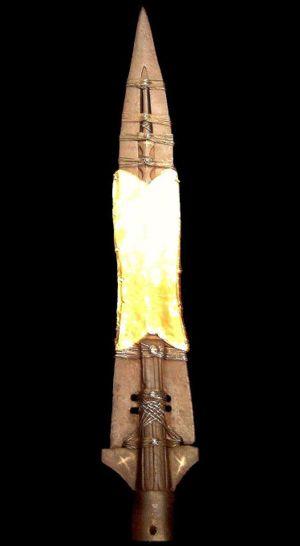
La Sainte Lance est l’une des reliques de la Passion du Christ. Elle est considérée comme étant l’arme qui aurait percé le flanc droit de Jésus lors de sa crucifixion.
Les regalia du Saint-Empire sont les insignes et ornements du souverain élu à la tête du Saint-Empire romain germanique. Couronne, sceptre, orbe crucigère, ainsi que d'autres objets forment les regalia du trésor impérial aujourd'hui conservé à Vienne.